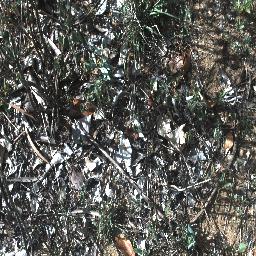
Label: negative